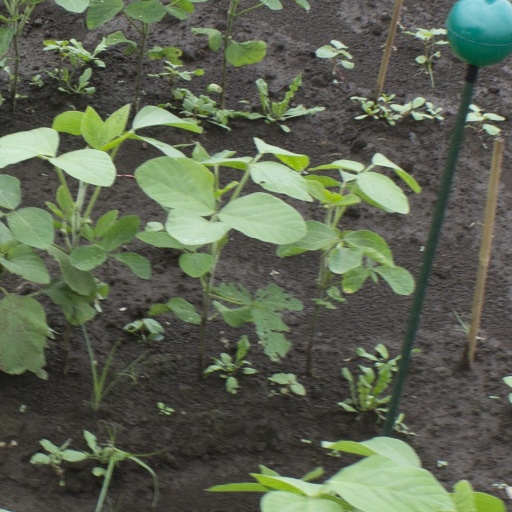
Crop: soybean